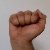
The image shows a hand gesture representing the letter 'A' in Indian Sign Language.